Organ trio

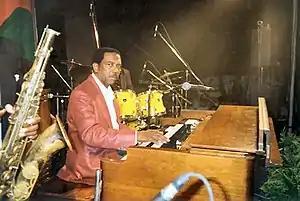
Jazz organist Jimmy Smith at a show in Italy in 1994; the sax and drumkit of the other trio members can be seen in this picture.

An organ trio is a form of jazz ensemble consisting of three musicians; a Hammond organ player, a drummer, and either a jazz guitarist or a saxophone player. In some cases the saxophonist will join a trio which consists of an organist, guitarist, and drummer, making it a quartet. Organ trios were a popular type of jazz ensemble for club and bar settings in the 1950s and 1960s, performing a blues-based style of jazz that incorporated elements of R&B. The organ trio format was characterized by long improvised solos and an exploration of different musical "moods".